Rasmussen University

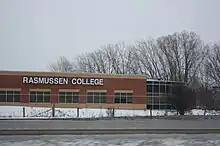
Green Bay, Wisconsin campus

Walter Rasmussen founded the school in 1900 as the Rasmussen Practical School of Business, in Stillwater, Minnesota. Rasmussen believed the need for skilled professionals by the local business community was not being met. With the advent of women's suffrage in 1920 through the Nineteenth Amendment, the school's female enrollment began to increase. In 1945 Walter Rasmussen retired and named Walter Nemitz to succeed him as director of the college. Nemitz had been with the college since 1934 and as director instituted a number of curriculum upgrades. By 1950, more than 22,400 students had graduated from the school. In 1961, Walter's sons Wilbur Nemitz and Robert Nemitz took ownership of the school.